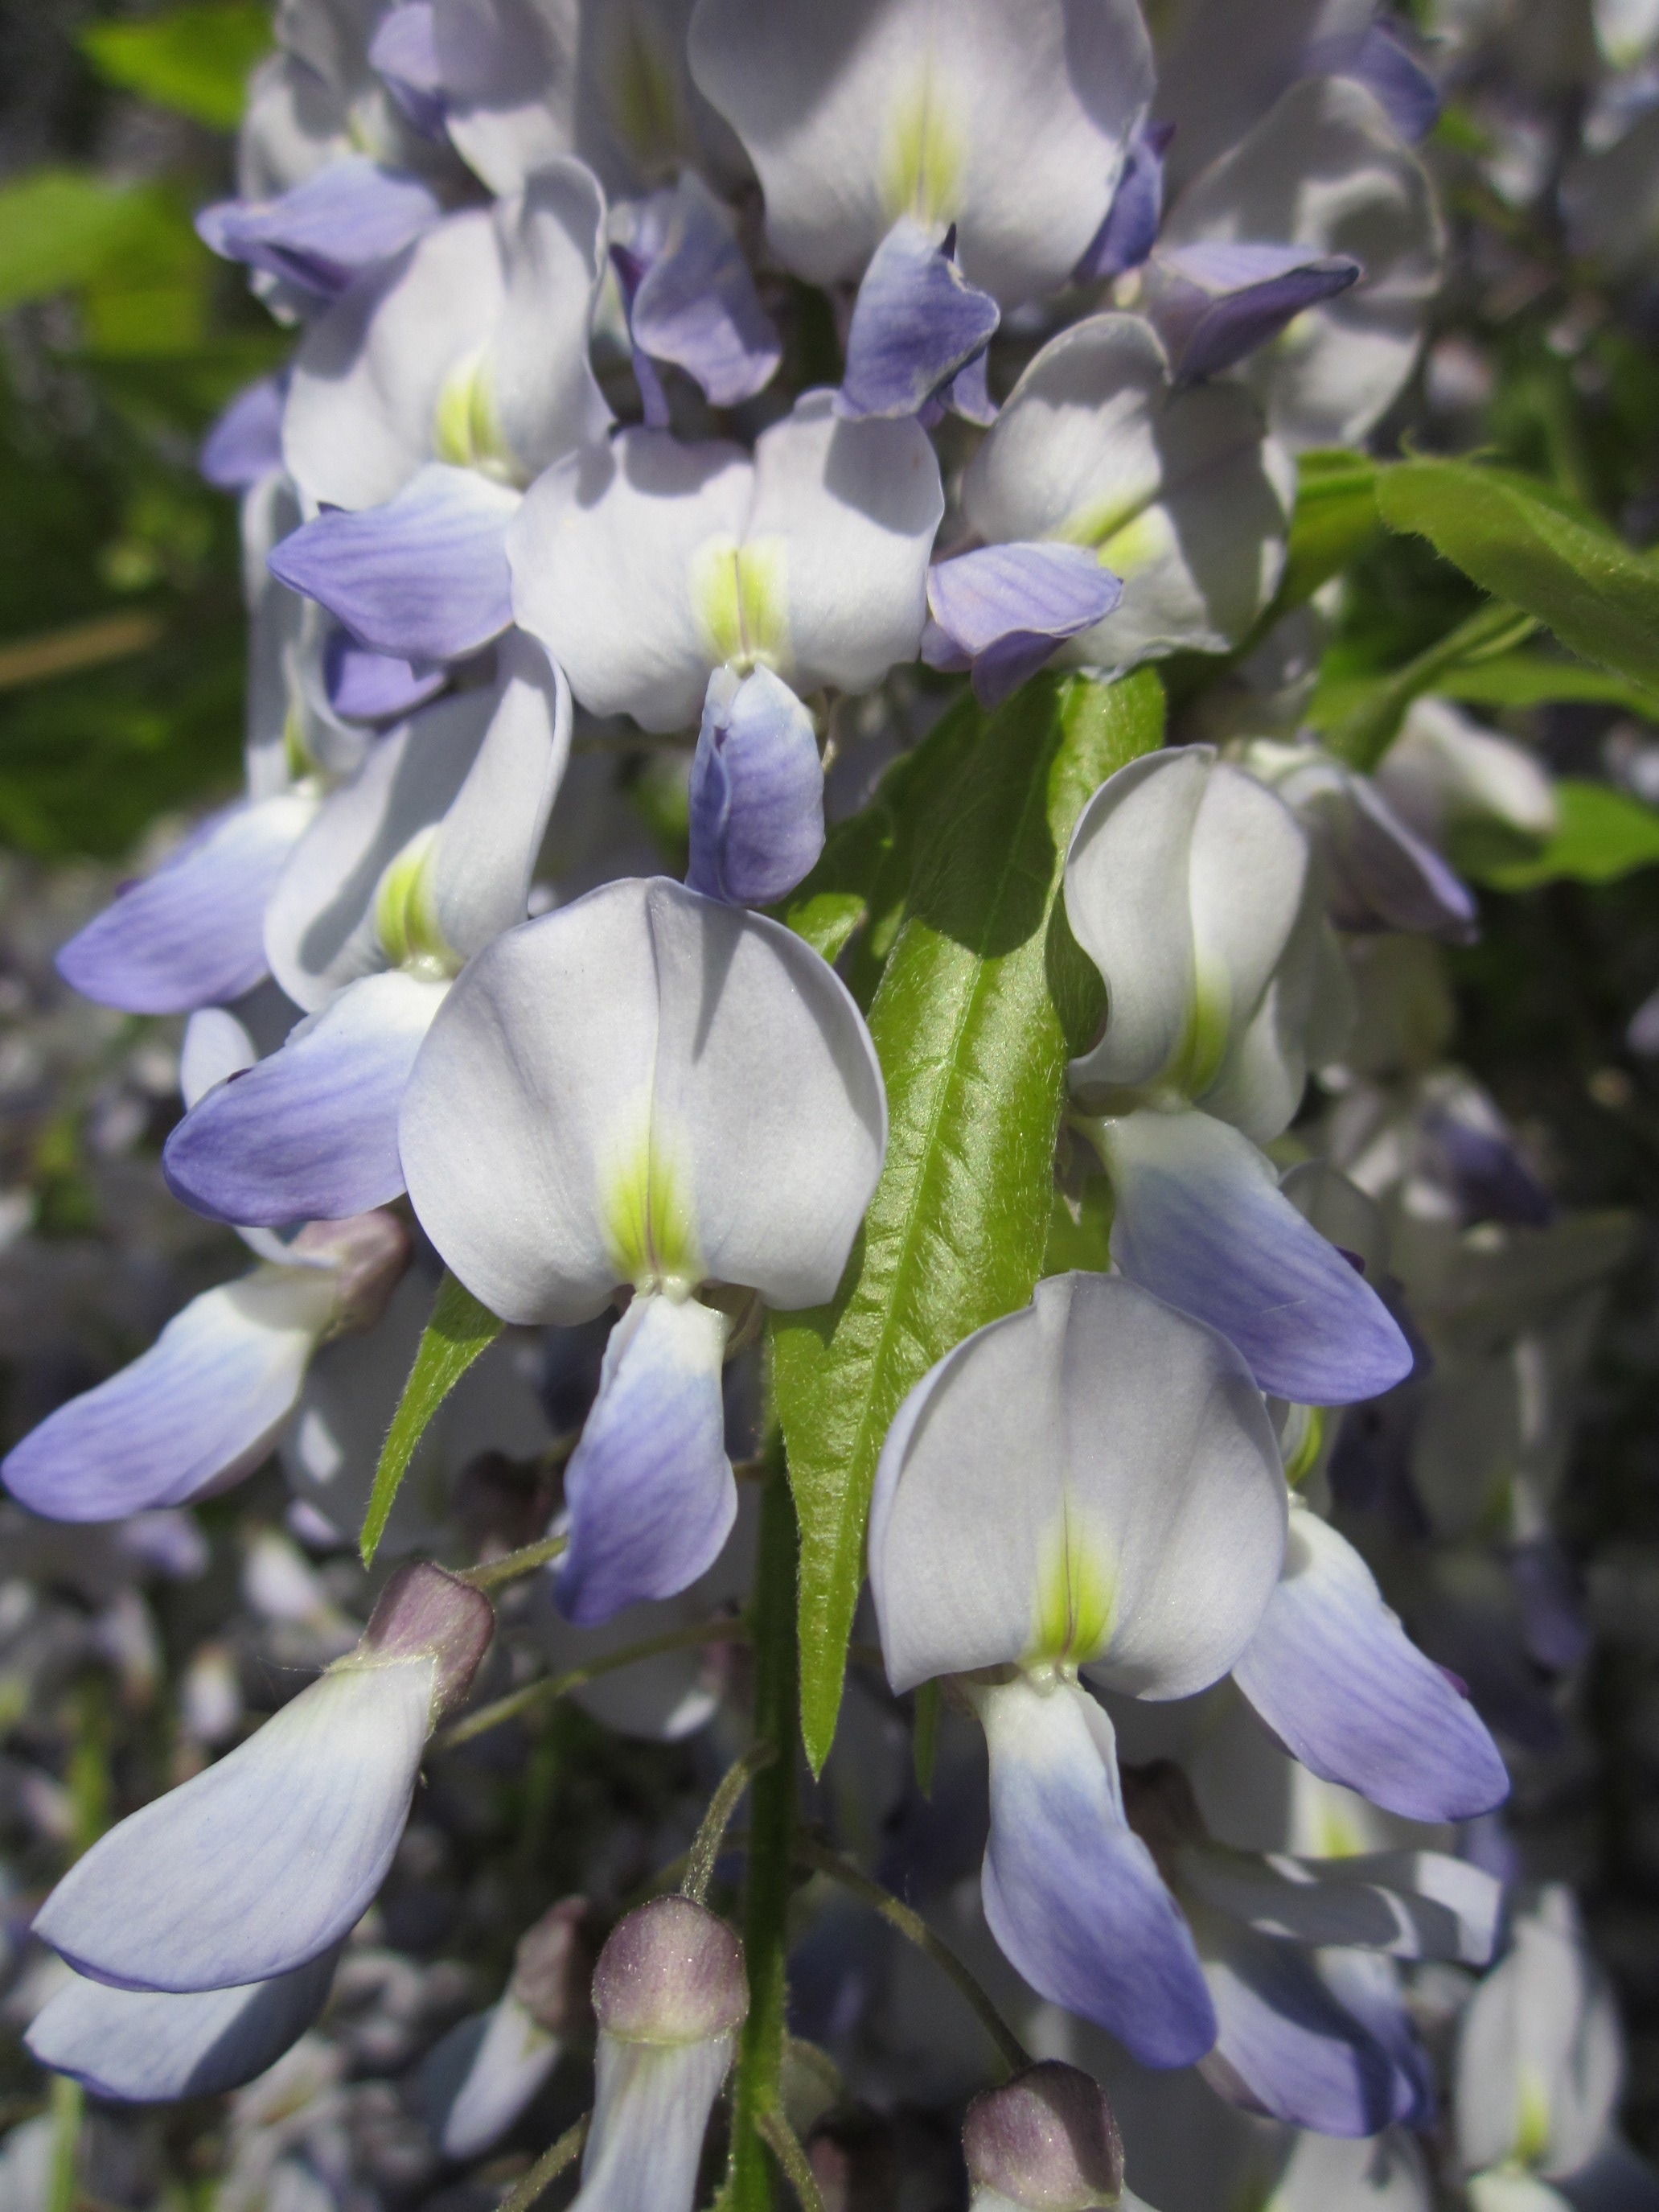
blossom, plant, flower, macro, botany, blooming, flora, wildflower, species, viola, flowering plant, bellflower family, wisteria floribunda, japanese wisteria, dendrobium, land plant, violet family, colorado blue columbine